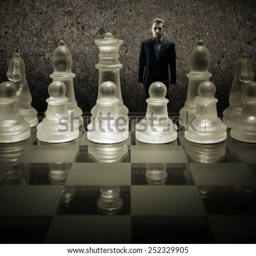
glass chess board - we are puppets , businessman of the king on the chessboard